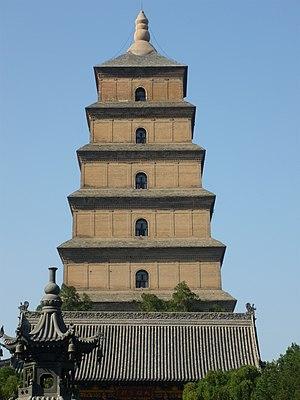
Le Iᵉʳ millénaire de notre ère a commencé le 1ᵉʳ janvier de l'année suivant la naissance de Jésus et s'est achevé le 31 décembre 1000 du calendrier julien.